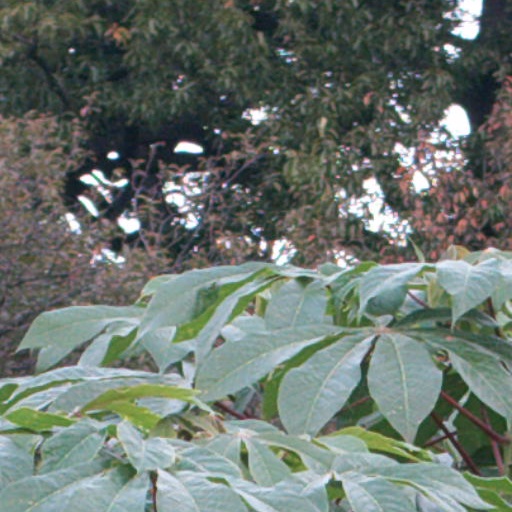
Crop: cassava